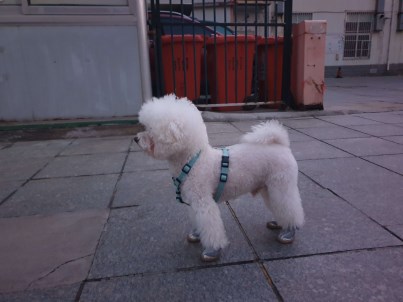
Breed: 3083-n000117-Bichon_Frise